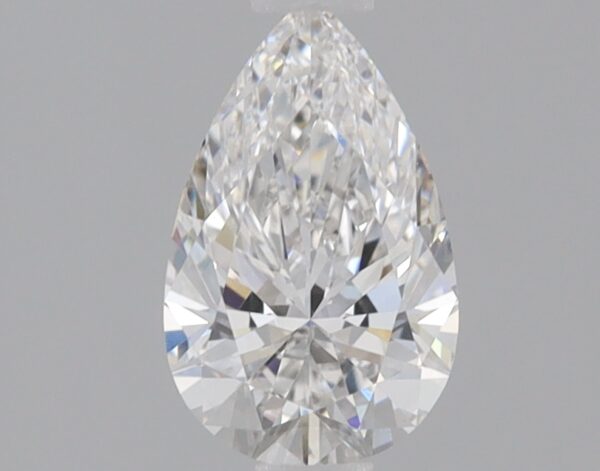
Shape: pear
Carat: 0.77
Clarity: VS1
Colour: F
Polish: EX
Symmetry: EX
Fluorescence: NONE
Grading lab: IGI
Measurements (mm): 8.23 x 5.12 x 3.18